Sruti upanga

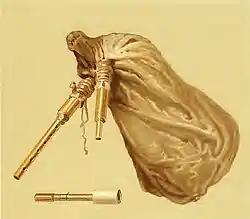
From C. R. Day, Plate XVI

The sruti upanga ("drone bagpipe", or bhazana-śruti, druthi, or nosbug) is a type of bagpipe played in Tamil Nadu, southern India. The instrument was often used to supply a drone to accompany "mukha vina" (Tamil oboe) music.